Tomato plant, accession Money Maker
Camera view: horizontal (90 deg, fisheye); turntable rotation: 60 degrees
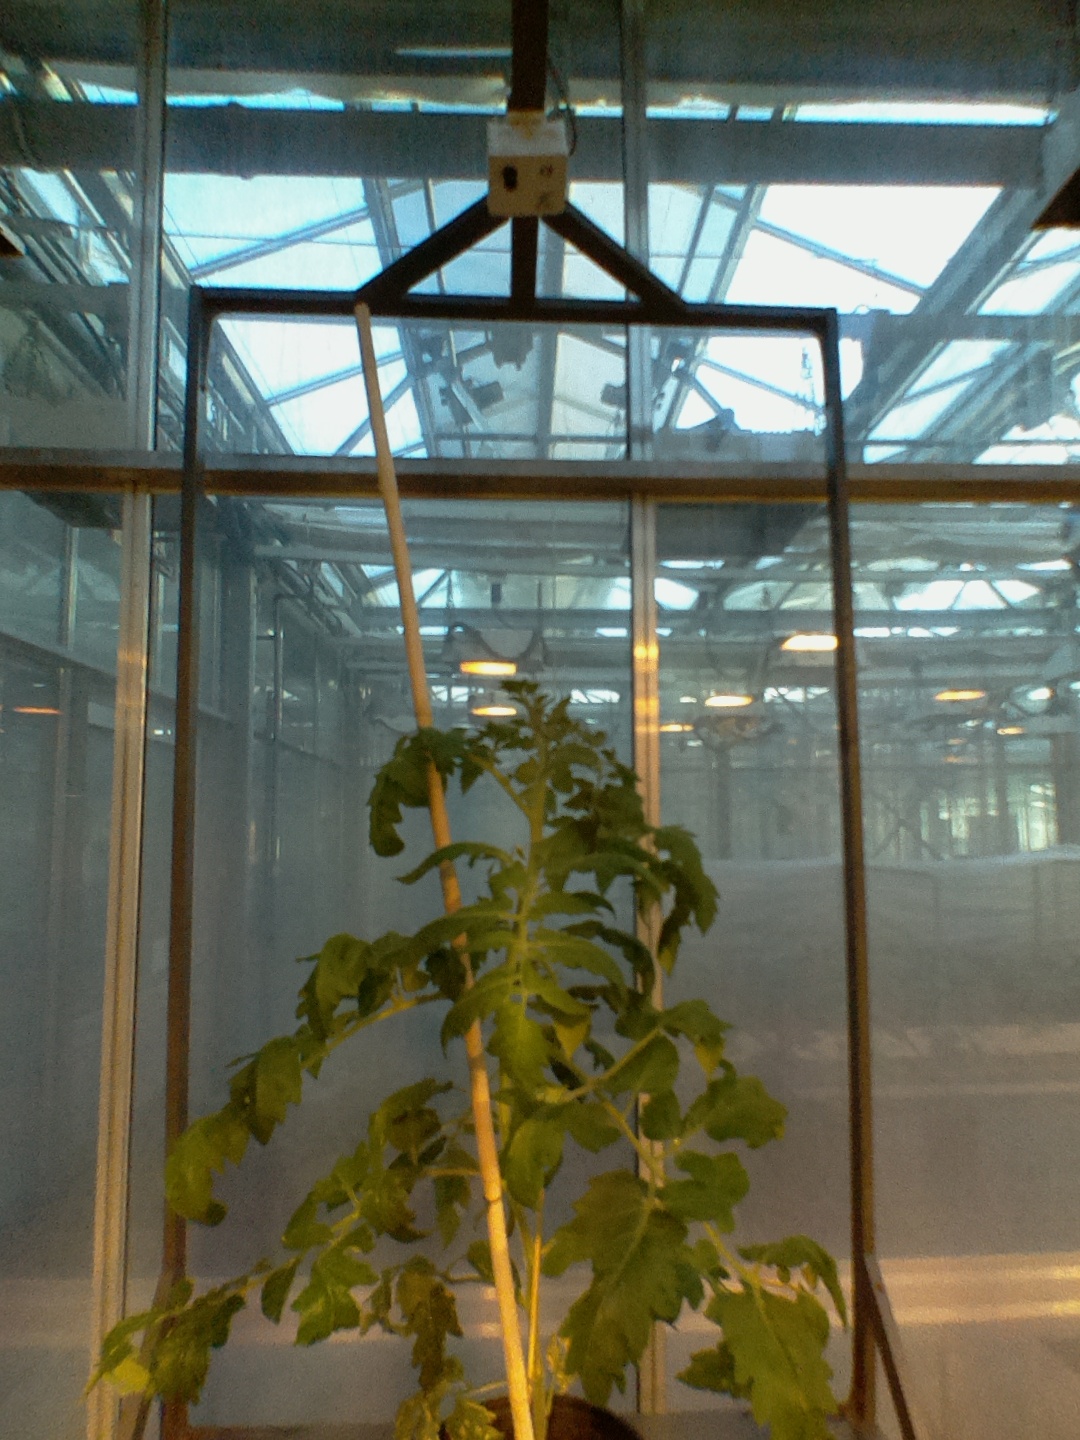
BBCH growth stage 61: 10%-20% of flowers open